Albert Alter

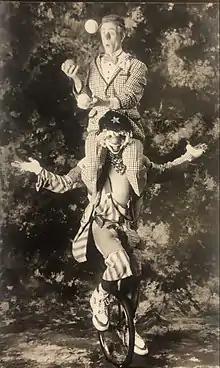
Albert Alter (top) performing with Skeeter Reece in 1991

Albert "Clem" Alter (born ) is an American clown, noted for his work as a hospital clown. He is also a mime.